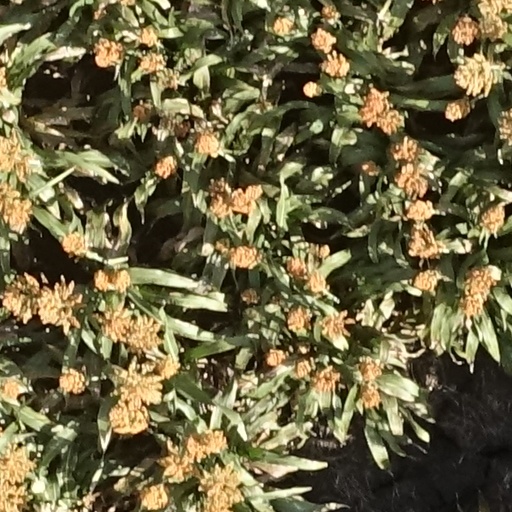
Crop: sorghum